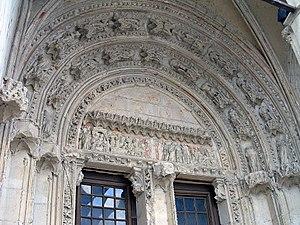
Mézières-en-Brenne - Église Sainte-Marie-Madeleine - Portail - Tympan avec deux rangs d'archivoltes. Le tableau supérieur qui représentait un Jugement dernier a disparu
L'église Sainte-Marie-Madeleine de Mézières-en-Brenne est une église catholique française. Elle est située sur le territoire de la commune de Mézières-en-Brenne, dans le département de l'Indre, en région Centre-Val de Loire.